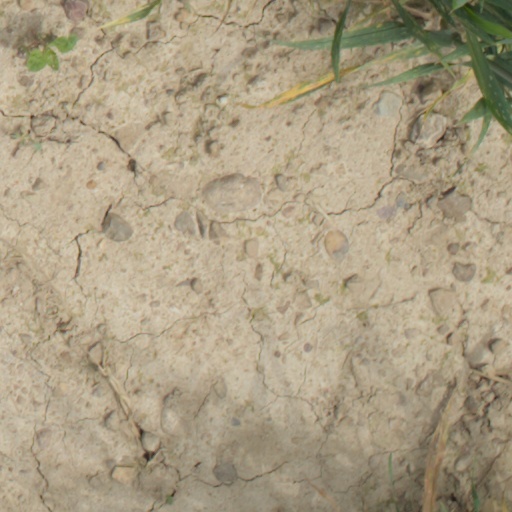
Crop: wheat